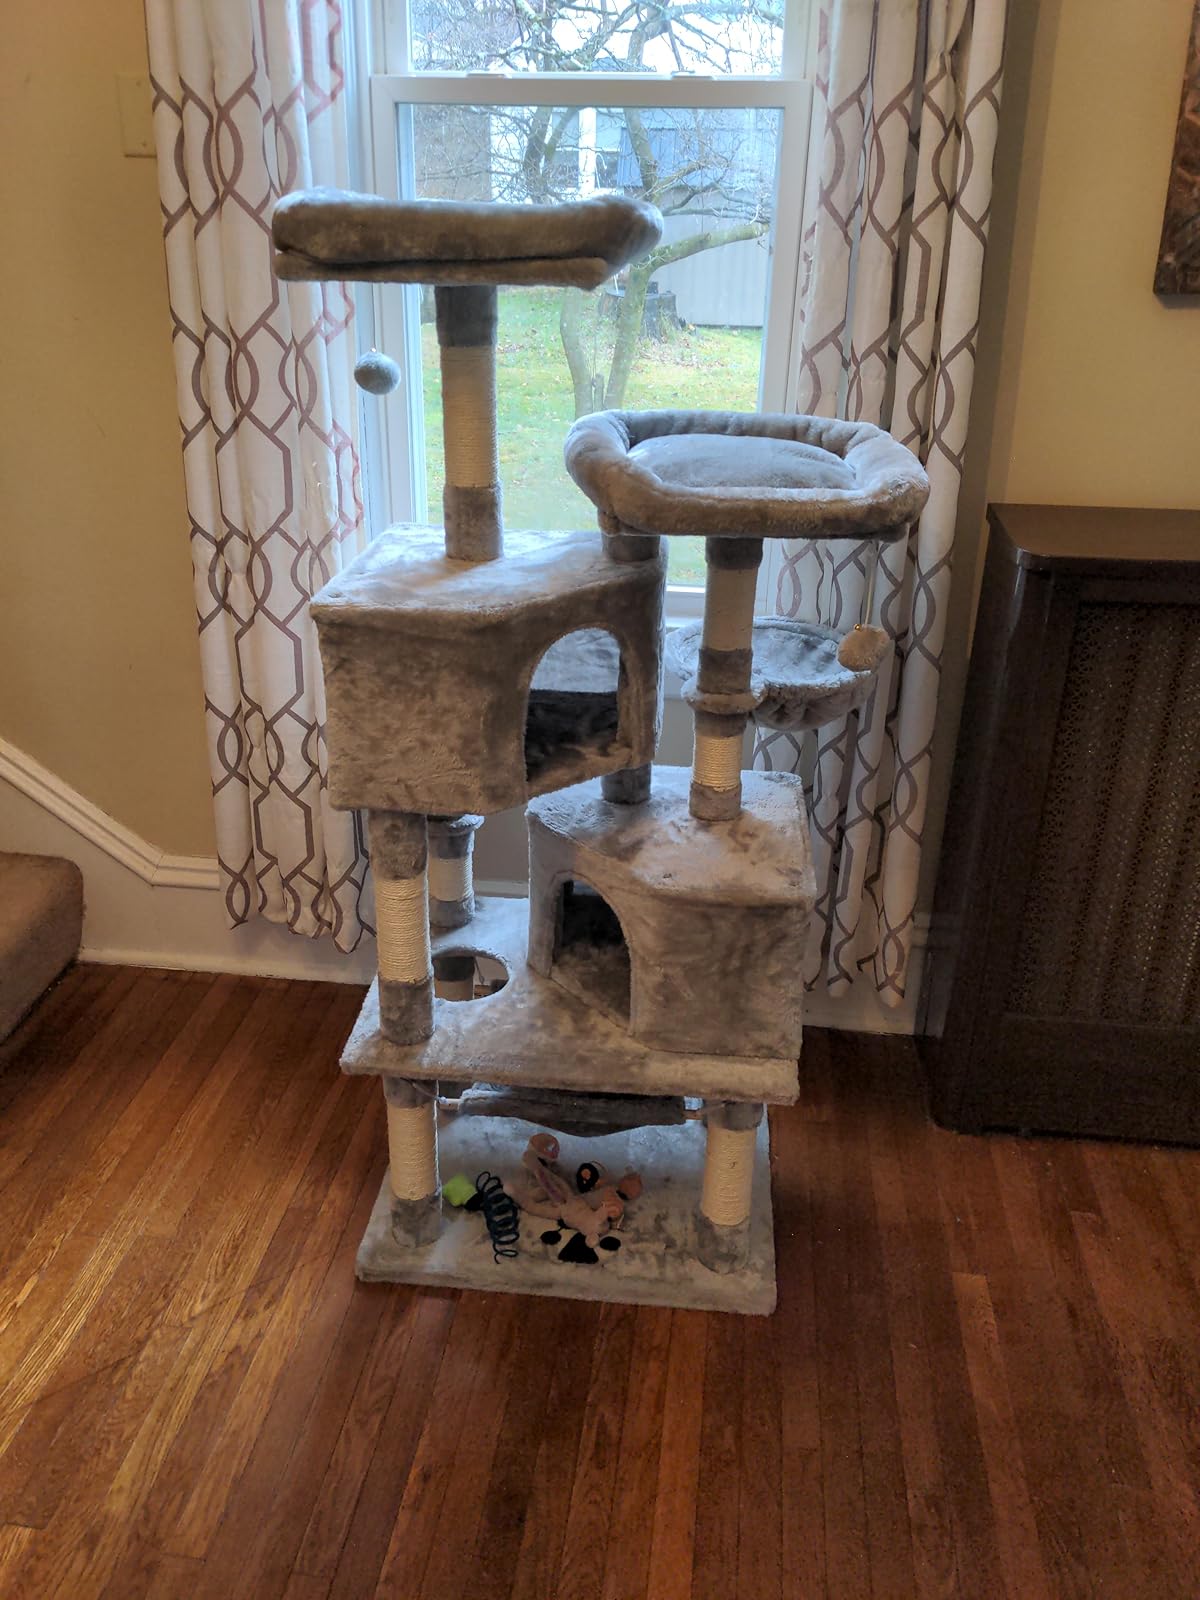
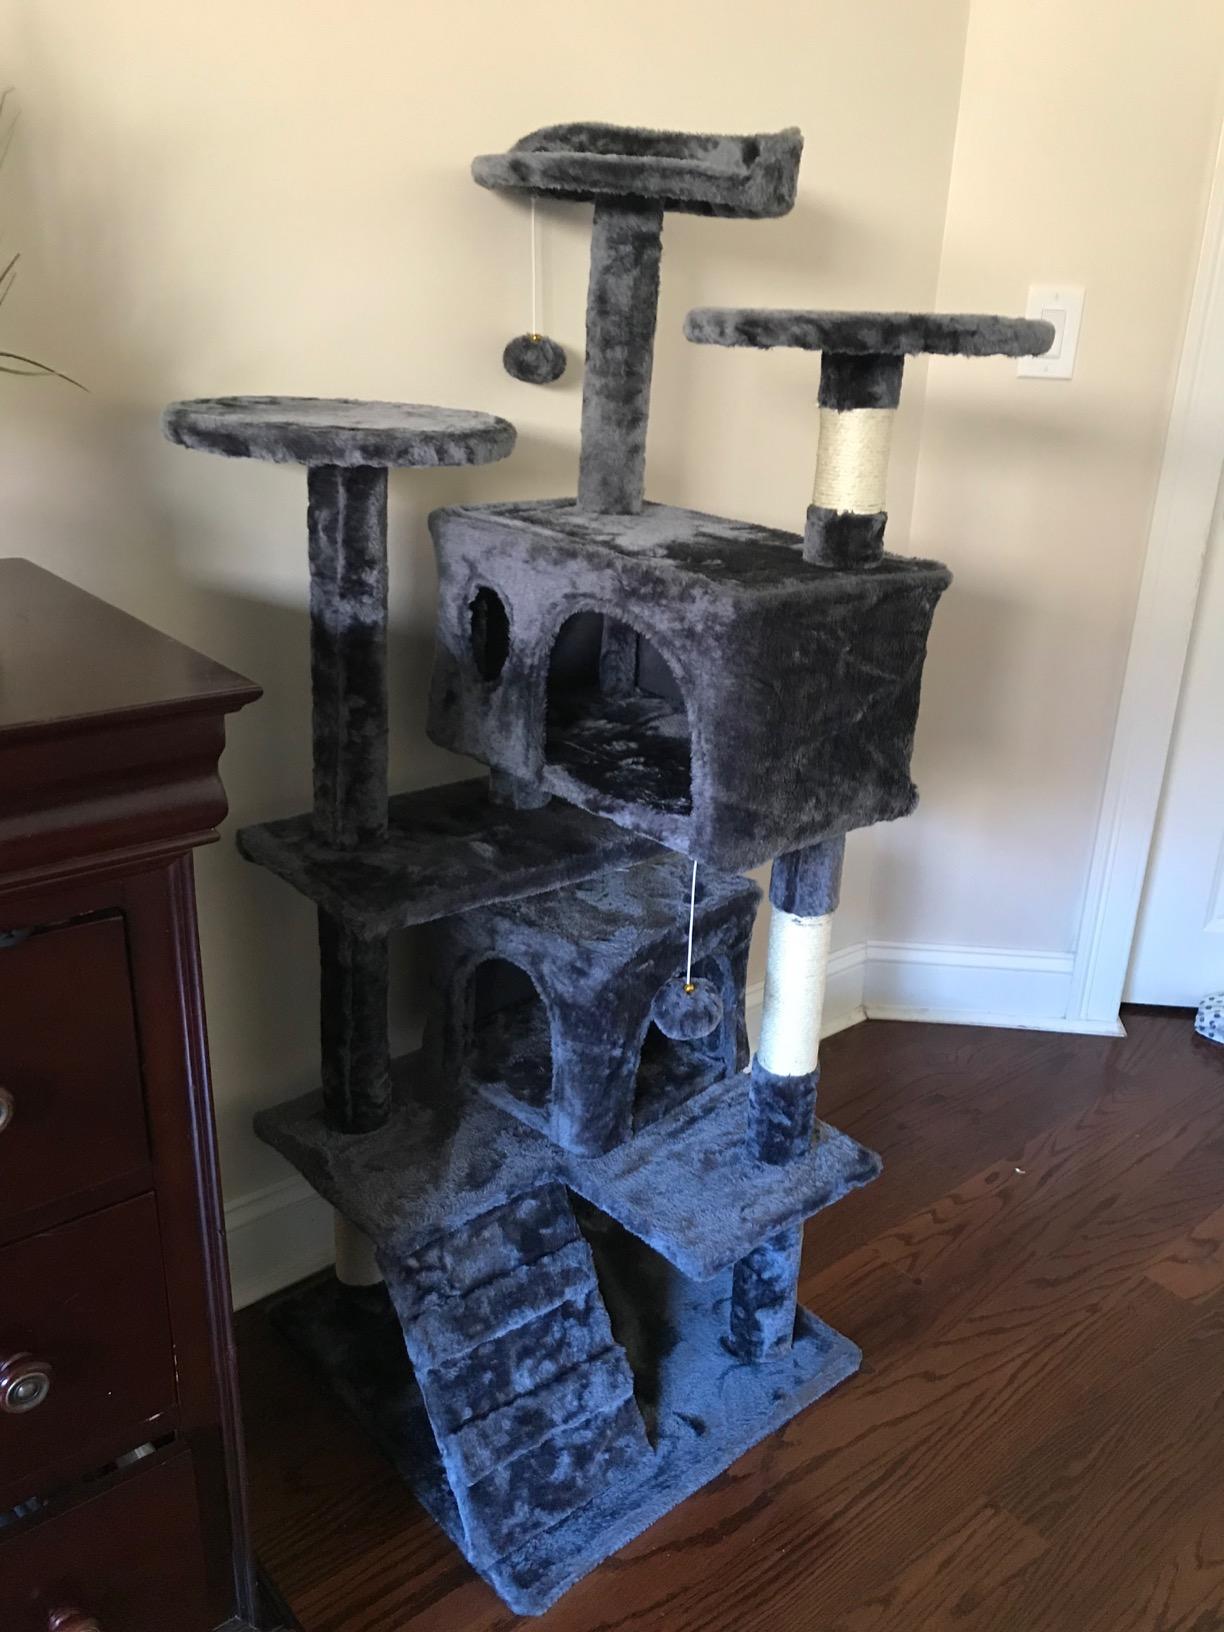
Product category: items_cat tree
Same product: no